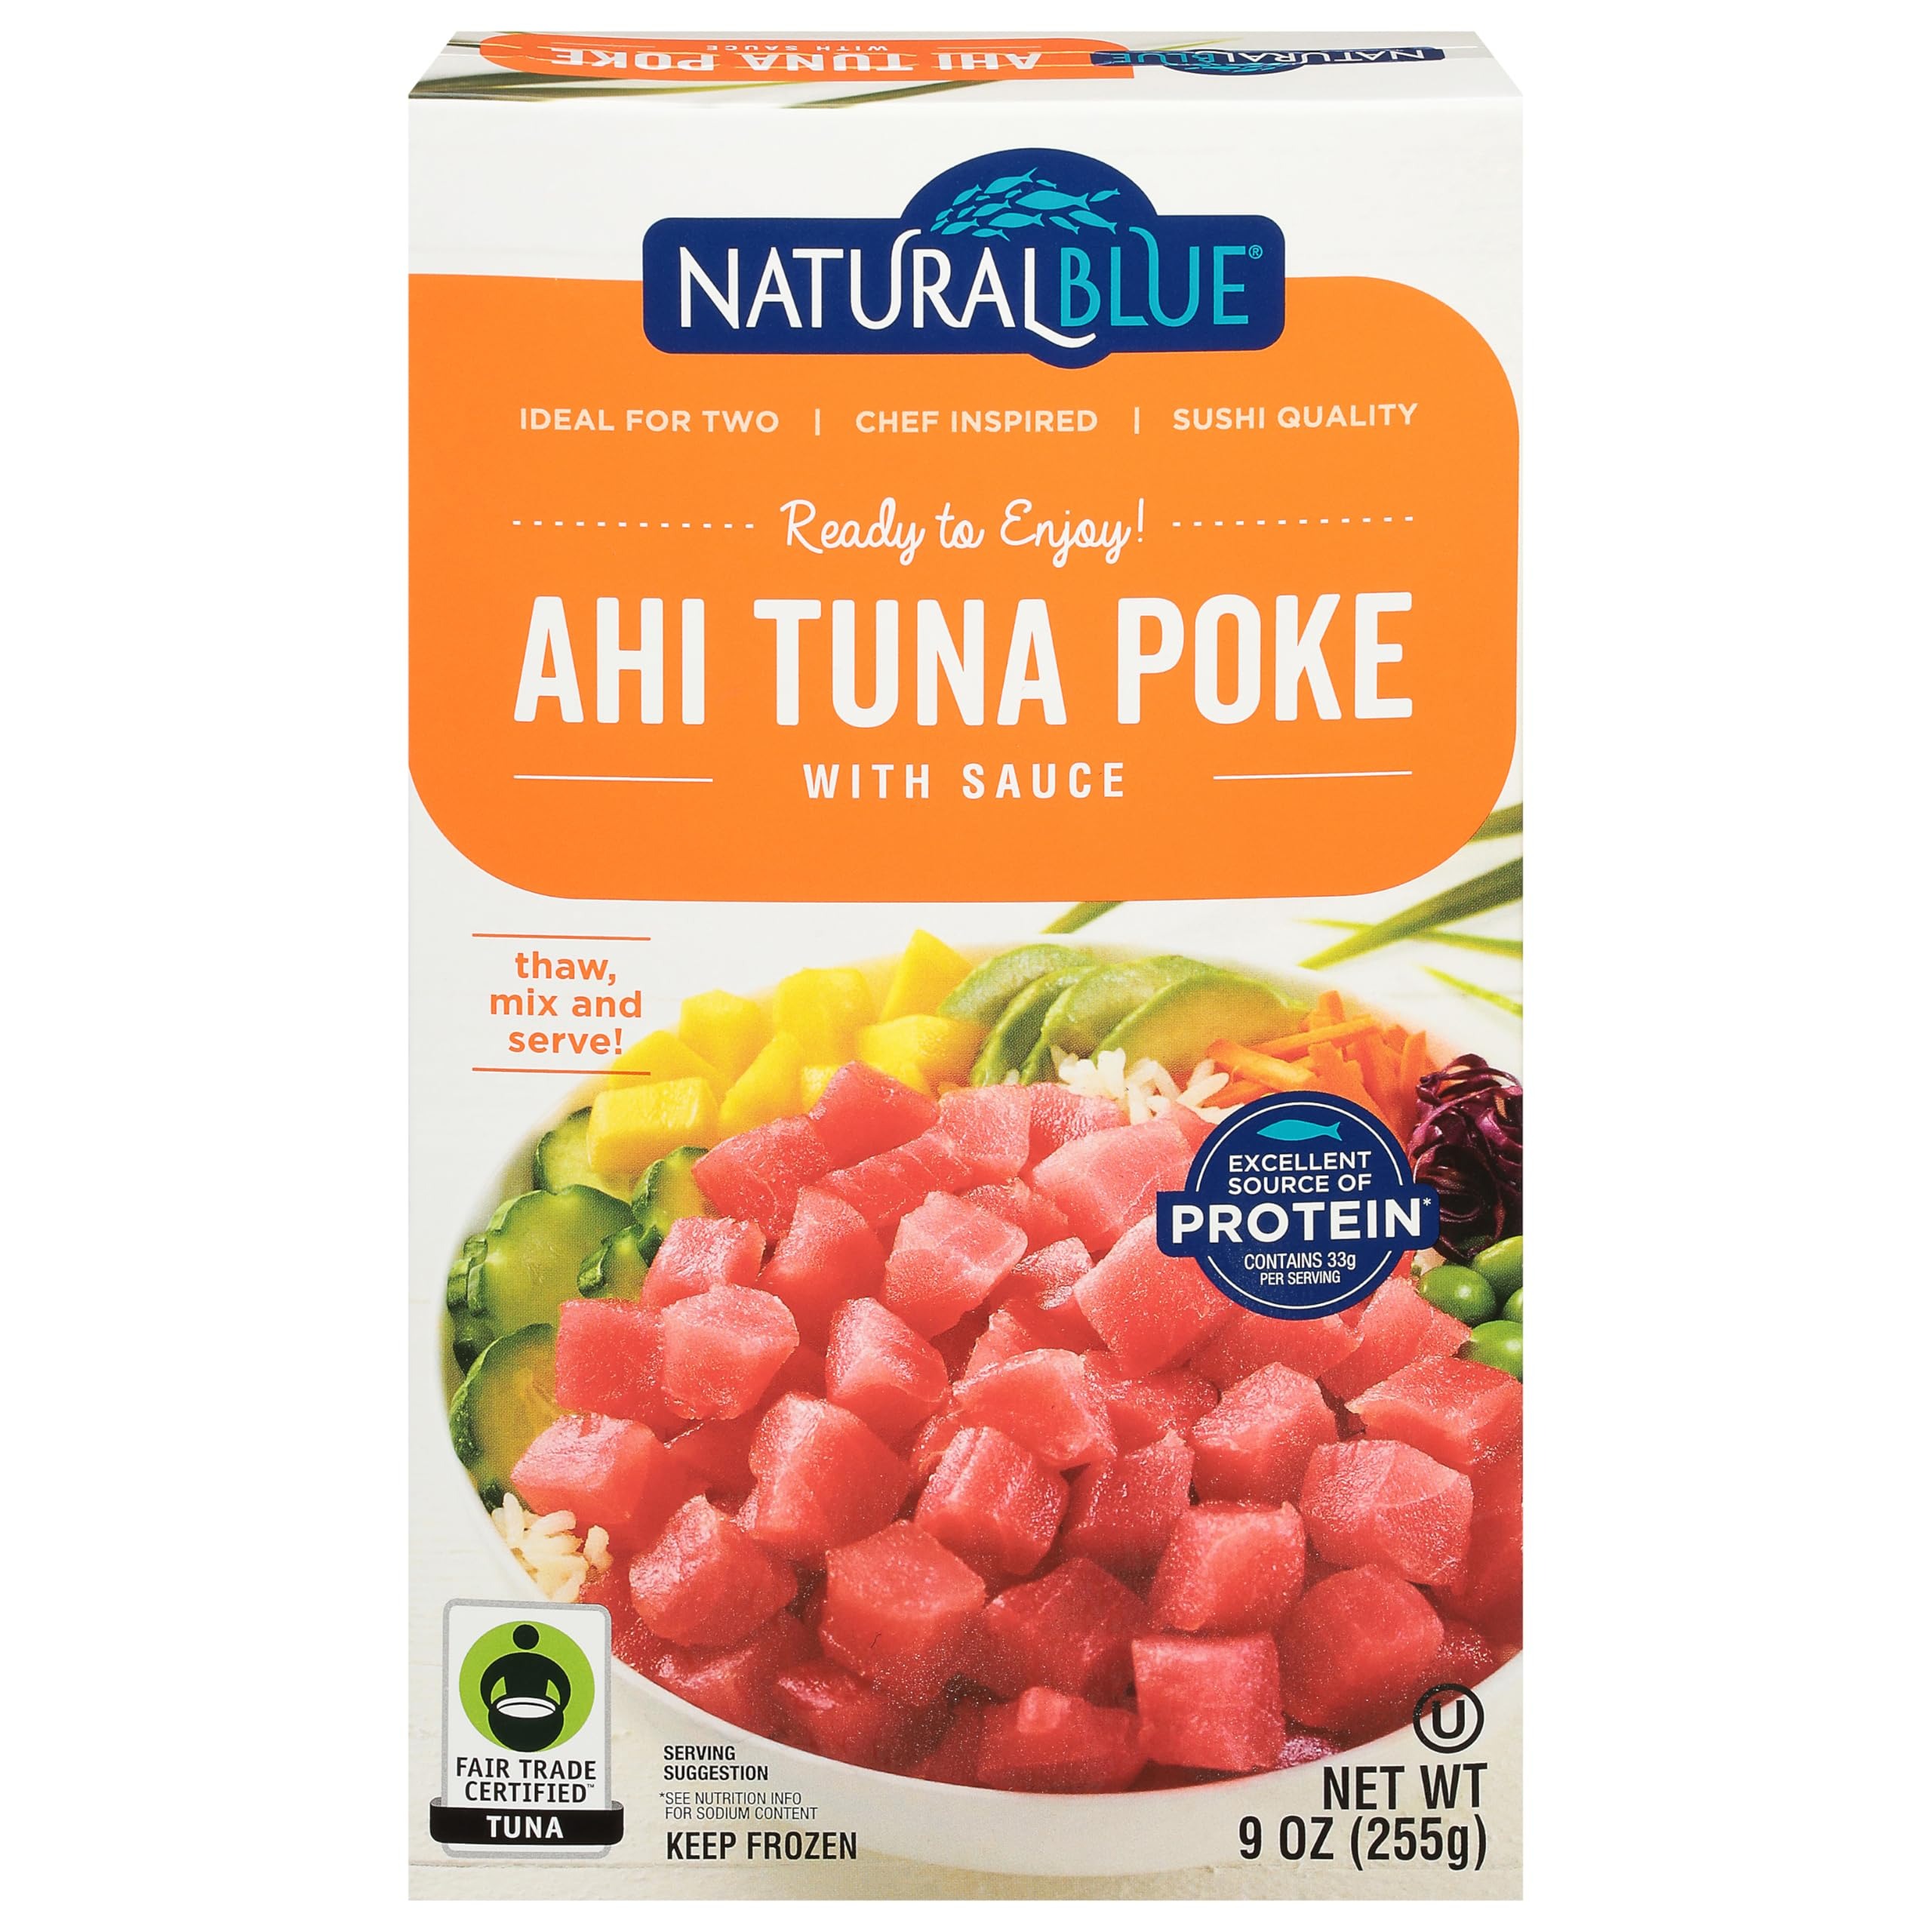
Item Name: 9 oz. Natural Blue Ahi Tuna Poke Kit, retail carton
Bullet Point: 9 oz. Natural Blue Ahi Tuna Poke Kit, retail carton
Value: 9.0
Unit: Ounce

Price: 5.98